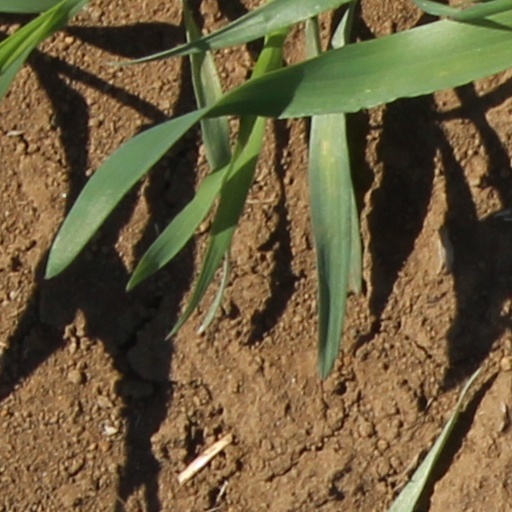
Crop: wheat